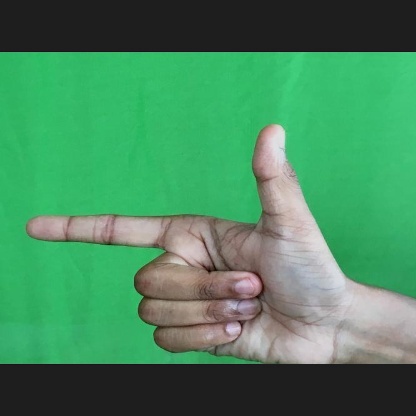
Mudra: Chandrakala